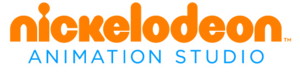
Nickelodeon Animation Studio est une société de production américaine créée en 1990 et fondée par Vanessa Coffey et Mary Harrington.